Imperial Brazilian Navy

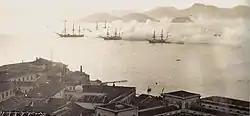
Training of the Armada during the 1870s.

During the 58-year reign of Pedro II the Brazilian Navy achieved its greatest strength in relation to navies around the world. Several establishments were improved and created. Steam navigation, ironclad armour and torpedoes was adopted. Brazil quickly modernized the fleet acquiring ships from foreign sources while also constructing others locally. Brazil's Navy substituted the old smoothbore cannons for new ones with rifled barrels, which were more accurate and had longer ranges. Improvements were also made in the Arsenals (shipyards) and naval bases, which were equipped with new workshops. Ships were constructed in the Arsenal of the Navy in Rio de Janeiro, Salvador, Recife, Santos, Niterói and Pelotas. All revolts were suppressed.